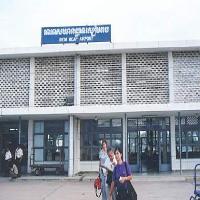
Weather: cloudy or overcast